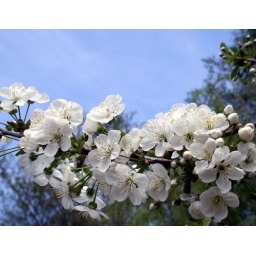
White cherrytree flower in the blue sky...